A5 (Croatia)

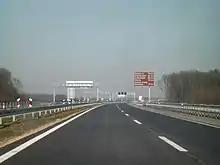
Northbound A5 near the Sredanci interchange

The cities and towns with an immediate connection to the A5 include Beli Manastir via the D517, Đakovo via the D7 and Čepin via the Ž4105 county road. The A5 motorway consists of two traffic lanes and an emergency lane in each driving direction, with carriageways separated by the median. All existing interchanges are trumpet interchanges, except for Sredanci, which is a cloverleaf. The A5 features a number of rest areas which provide various services including restrooms, filling stations and restaurants. The motorway has four interchanges, providing access to several towns and cities and the Croatian state road network. The motorway is maintained and operated by the state-owned management company Hrvatske autoceste.